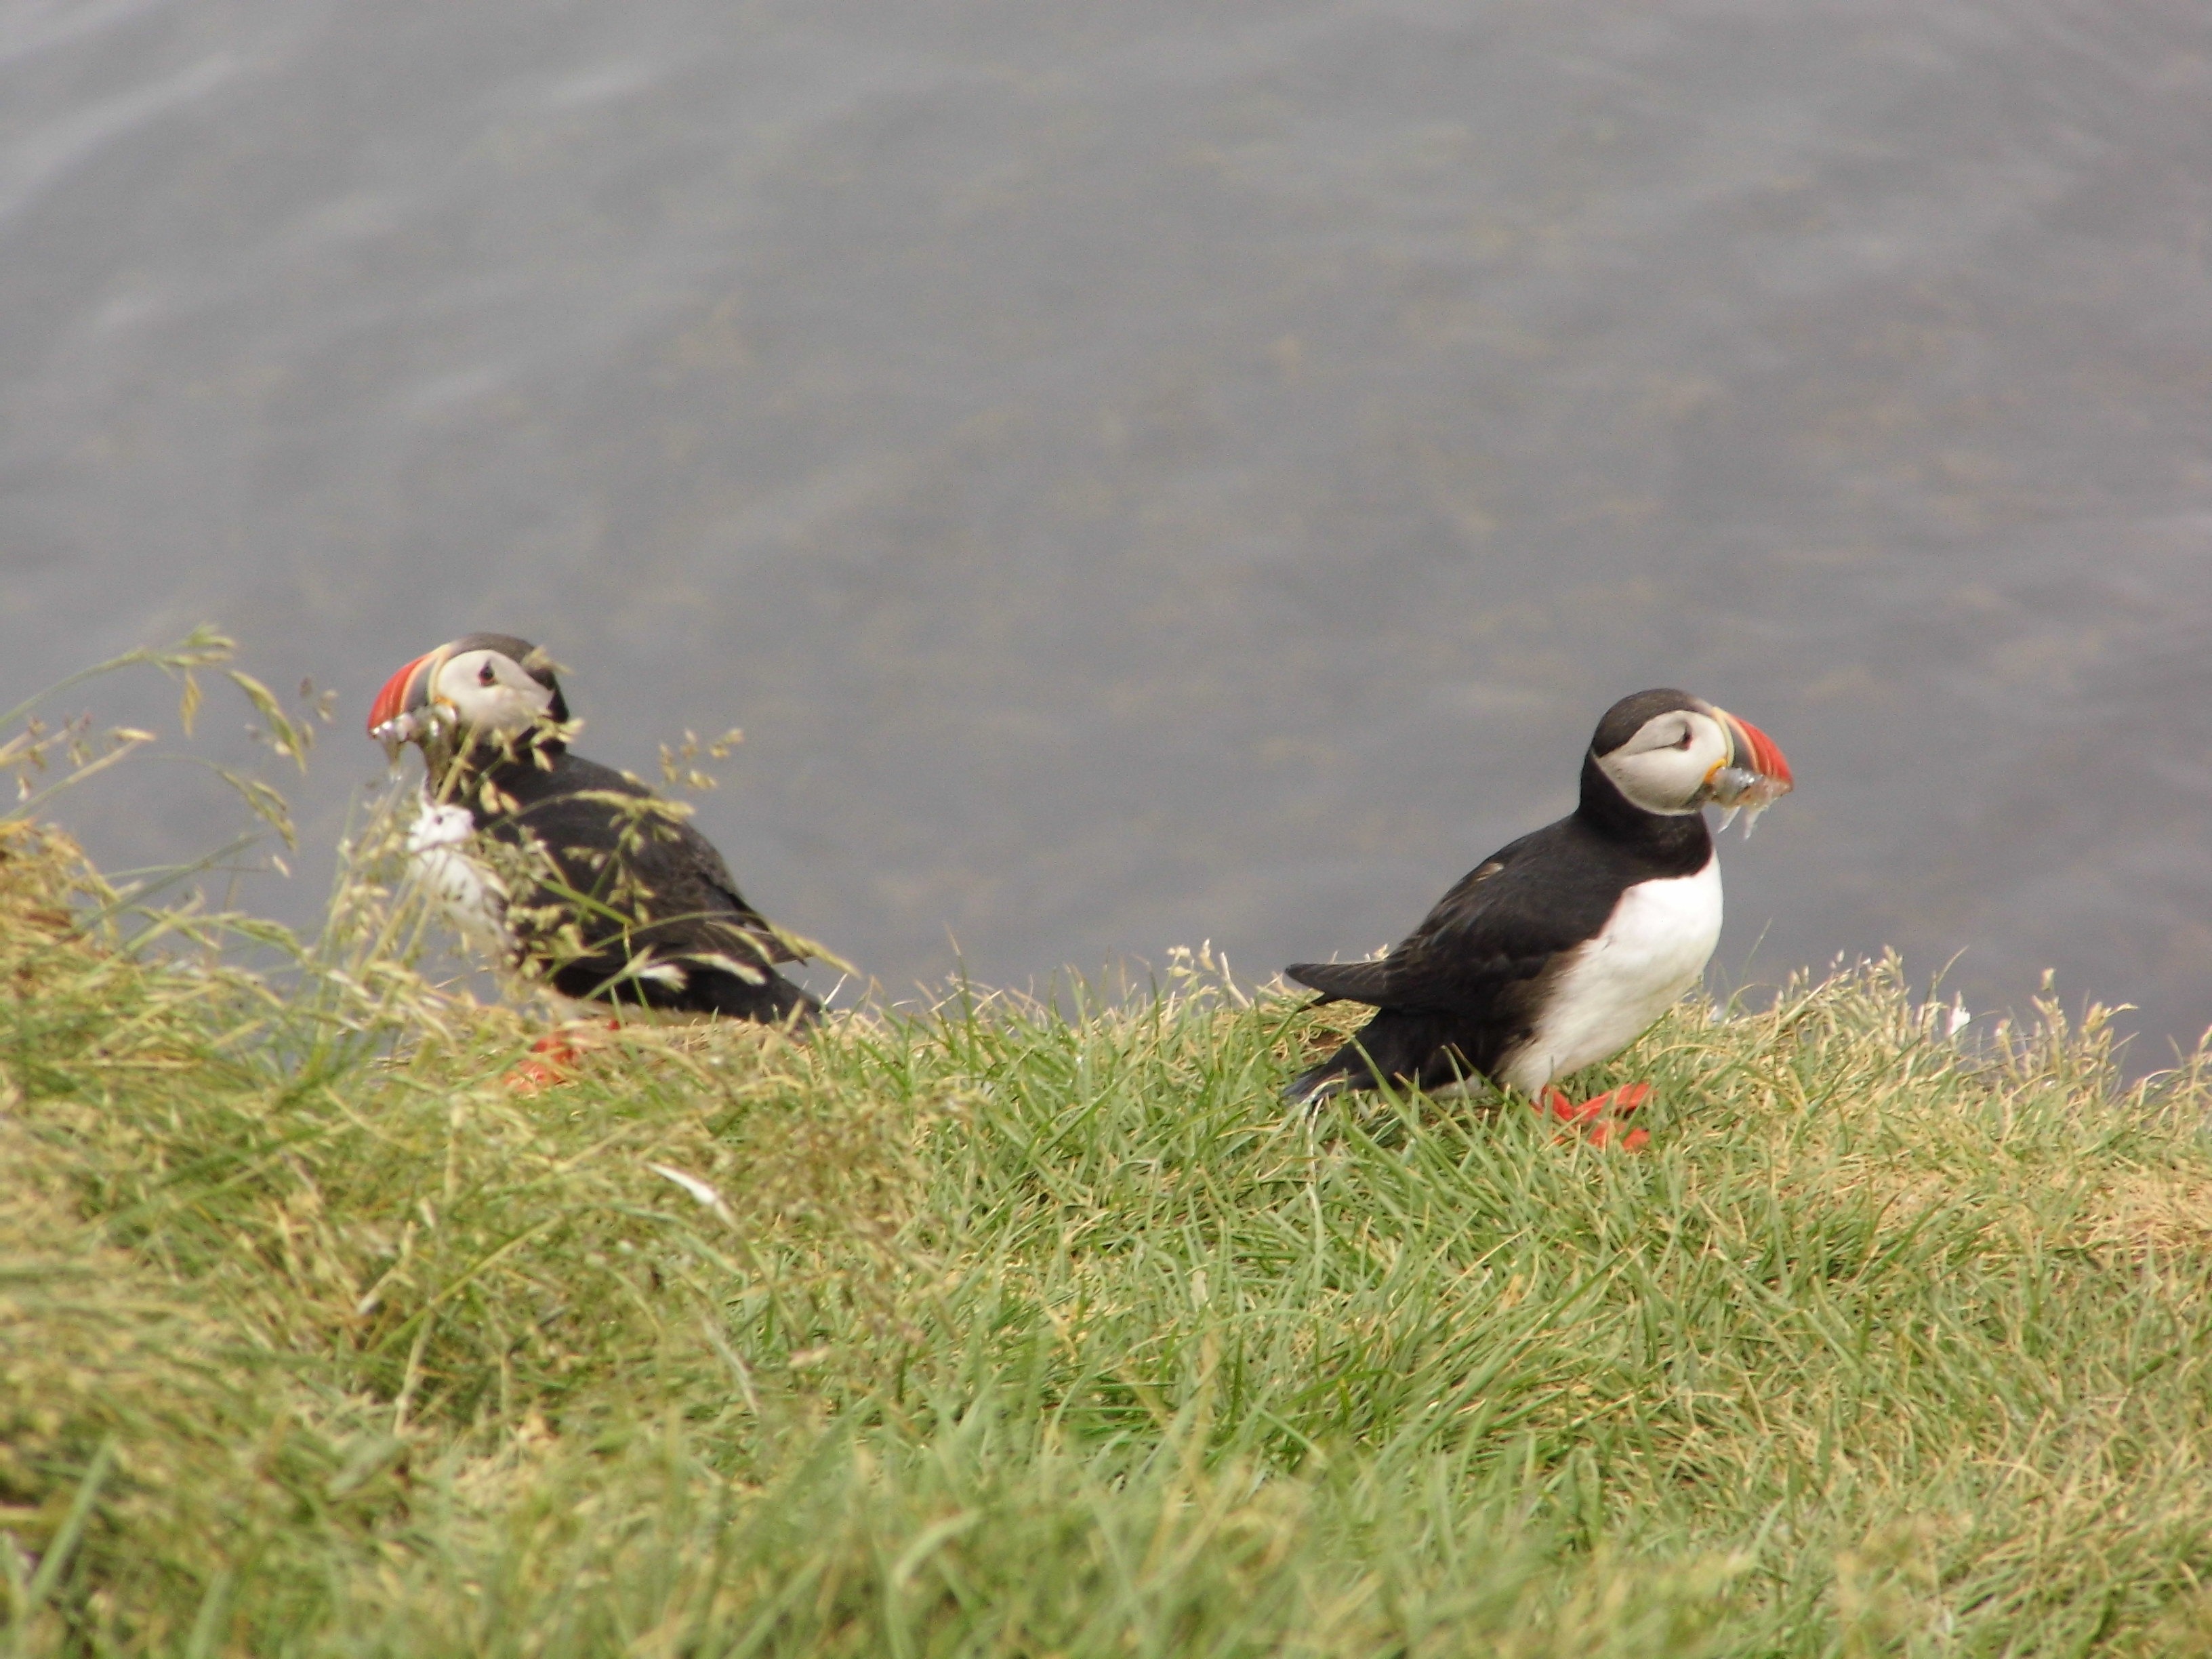
nature, bird, animal, seabird, wildlife, beak, fauna, puffin, birds, animals, vertebrate, charadriiformes